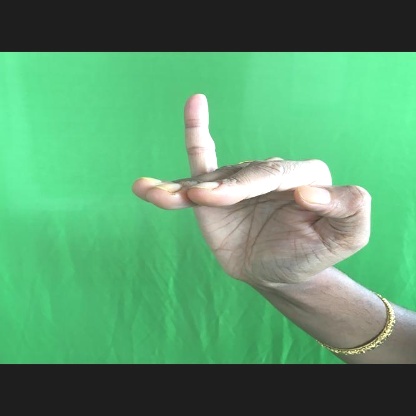
Mudra: Hamsapaksha